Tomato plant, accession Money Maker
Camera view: tilt-top (135 deg); turntable rotation: 270 degrees
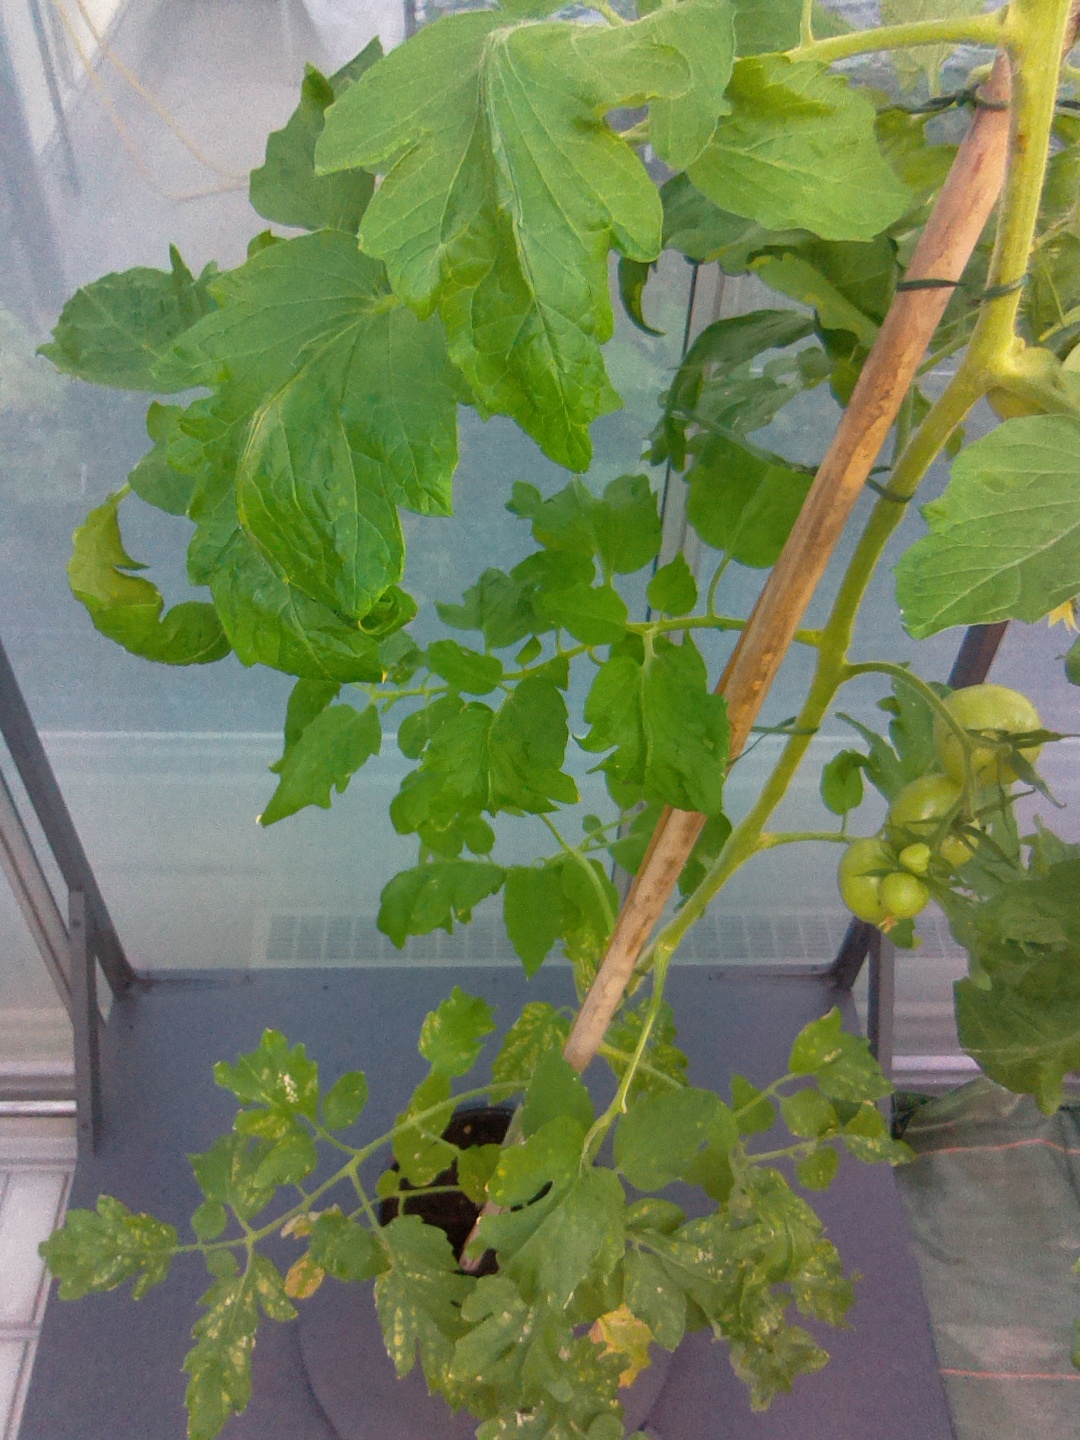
BBCH growth stage 74: 40%-50% of final fruit size